Piedmont Park

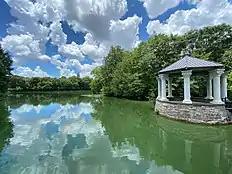
View of Lake Clara Meer from bridge

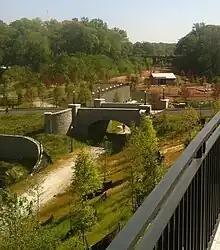
Looking south, new bridge over Clear Creek in the new section of the park, with the new dog park in the background

In January 2008, city officials announced that the Peachtree Road Race, Atlanta Pride Festival, the Atlanta Jazz Festival, and the Dogwood Festival would not be held in the park due to extreme drought. Some festivals which don't make use of green space were still allowed in the park. The Atlanta Arts Festival ran from September 12–14, 2008, and utilized only paved areas. Other festivals were temporarily moved to alternate venues, such as Centennial Olympic Park. The drought in Atlanta ended by late 2009. In 2010, several events returned to Piedmont Park, including the Dogwood Festival, the Jazz Festival, and Screen on the Green.